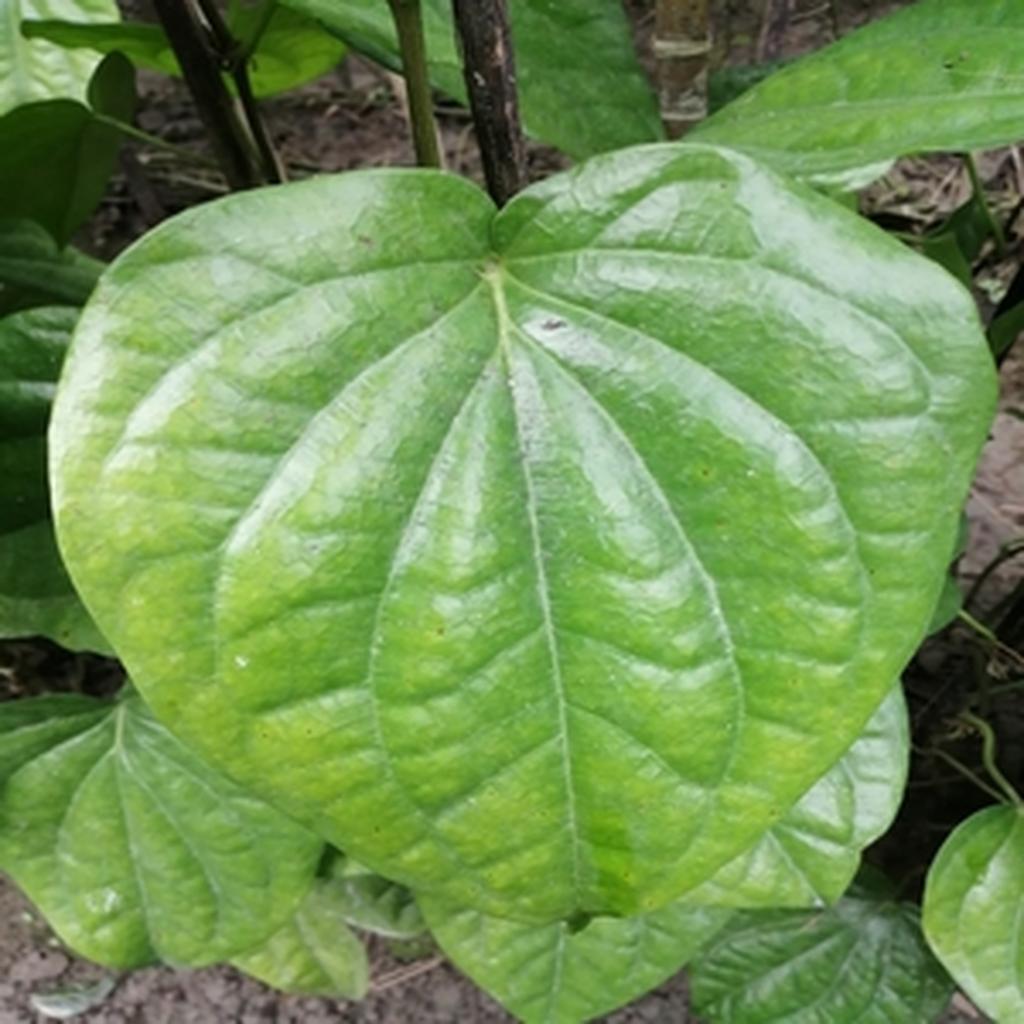
Label: Healthy_Leaf